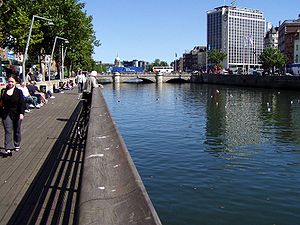
Liffey
Liffey i det centrale Dublin nær den stærkt trafikerede O'Connell Bridge.
Liffey er en 125 km lang irsk flod, der udspringer ved Sally Gap nær Kippure i Wicklow syd for Dublin, løber gennem byen og udmunder i det Irske Hav. Liffey har et rigt plante- og dyreliv og mange broer, som krydser den, alene i det centrale Dublin er der 16 broer.